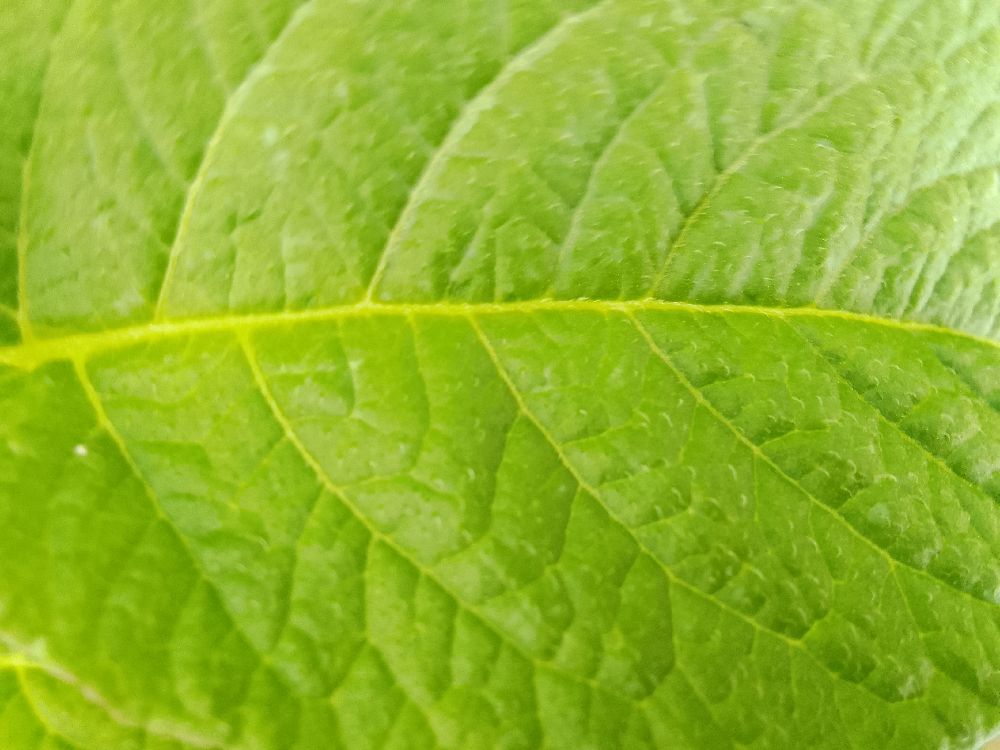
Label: Healthy